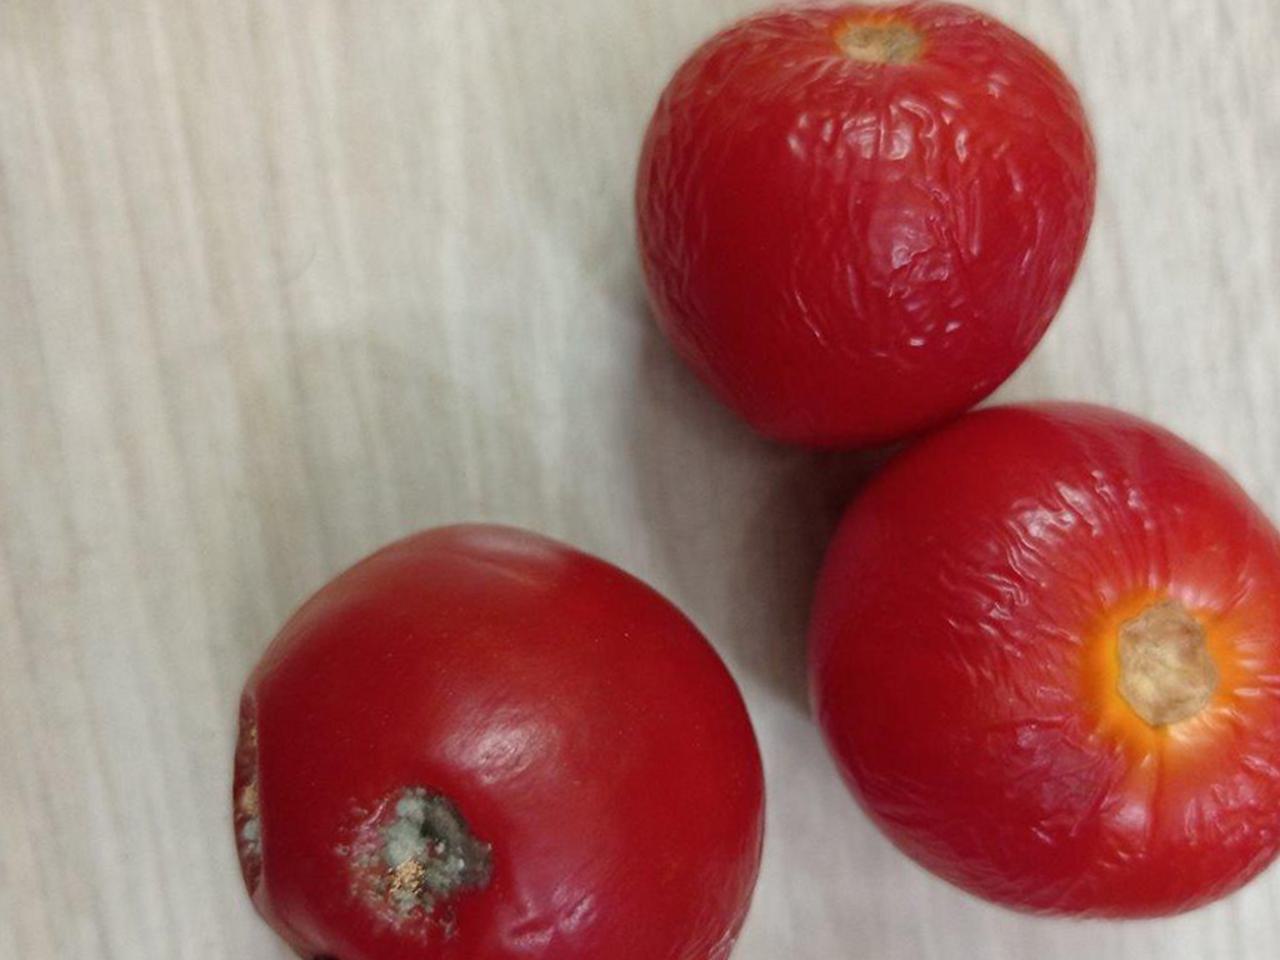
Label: Rotten